Amherst Island

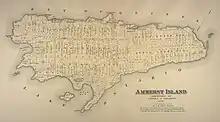
1878 map of Amherst Island

It is impossible to imagine the social dichotomy on the Island during Mount Cashell's management: individual freeholders, the minority, who could conduct long term, personal strategies "versus" the majority, tenants with no prospects of ever owning their farm, who could neither commit resources nor time to beyond next year. The freeholders owned wood cookstoves in their "improved houses," while the tenants cooked on open hearths in their temporary abodes.